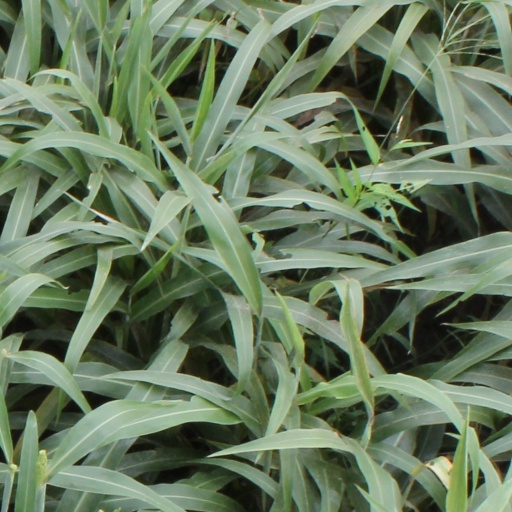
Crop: sorghum